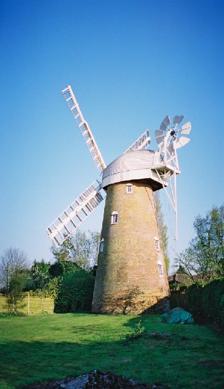
Building: Stock Windmill
Country: United Kingdom
Year built: 1816
Stock Mill The restored mill, June 2004 Origin Mill name Stock Mill Grid reference TQ 698 987 Coordinates 51°39′43″N 0°27′22″E / 51.662°N 0.456°E / 51.662; 0.456 Operator(s) Essex County Council Year built c1816 Information Purpose Corn mill Type Tower Storeys Five storeys No. of sails Four sails Type of sails Patent sails Windshaft Cast iron Winding Fantail Fantail blades Six blades Auxiliary power Internal combustion engine No. of pairs of millstones Three pairs Size of millstones 5 feet (1.52 m), 4 feet 7 inches (1.40 m) and 4 feet (1.22 m) Stock Windmill is a grade II* listed tower mill at Stock , Essex , which has been restored. History Stock Windmill was built circa 1816 joining an existing post mill . In 1845, a second post mill was moved to a site close by. By 1862, the mill had four shuttered sails. The two post mills were demolished c .1890, about which time the millstones were moved down a floor and the drive converted from underdrift to overdrift. A steam engine was added in 1902 and the mill was working by wind until 1930 and afterwards by an internal combustion engine until c .1936. The mill was bought by Essex County Council in 1945 and although preserved, by 1977 it was without the fantail and associated supporting timbers, and down to only one pair of sails. Major repairs were started in 1991 by Vincent Pargeter. A grant from English Heritage part-funded the work. The Friends of Stock Mill were formed in 1993 on completion of the restoration. Description For an explanation of the various pieces of machinery, see Mill machinery . The mill is a five-storey tower mill with four single Patent sails It has a boat-shaped cap winded by a six-bladed fantail . The tower is 20 feet 6 inches (6.25 m) internal diameter at ground level and 12 feet 6 inches (3.81 m) internal diameter at curb level. The walls are 22 inches (560 mm) thick to first floor level and 18 inches (460 mm) thick above that. The tower is 40 feet (12.19 m) high overall and the mill is 52 feet (15.85 m) to the top of the cap. As built, the mill had a stage at first-floor level, four common sails and was winded by hand. It originally drove two pairs of overdrift millstones. The cast-iron windshaft was probably not made for the mill originally. It carries a 9 feet 4 inches (2.84 m) diameter composite brake wheel with 81 cogs which has been converted from clasp arm construction. This drives a cast-iron wallower with 25 teeth. The cast-iron upright shaft is 5 inches (130 mm) diameter and in three parts, with dog clutches at the fourth and fifth floor. The cast-iron great spur wheel is 5 feet (1.52 m) diameter with 76 cogs. It drove three pairs of underdrift millstones of 5 feet (1.52 m), 4 feet 7 inches (1.40 m) and 4 feet (1.22 m) diameter. Millers William Moss Sr 1816– William (Jr) & John Moss –1838 William Moss Jr –1853 John Pertwee 1863–66 Joseph Clover 1870–90 Mary Clover 1894–98 William Mayes 1902–17 Frank Semmens 1926–29 References for above:- Public access Stock Windmill is open on the second Sunday of the month between April and September. External links Essex Country Parks webpage on Stock Tower Mill Windmill World webpage on Stock Mill References